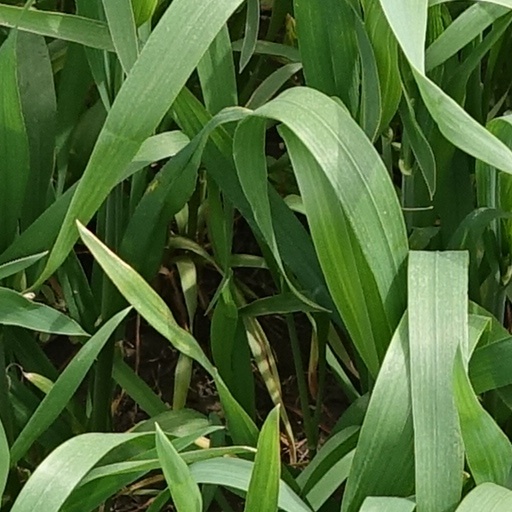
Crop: wheat